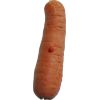
Label: Carrot 1